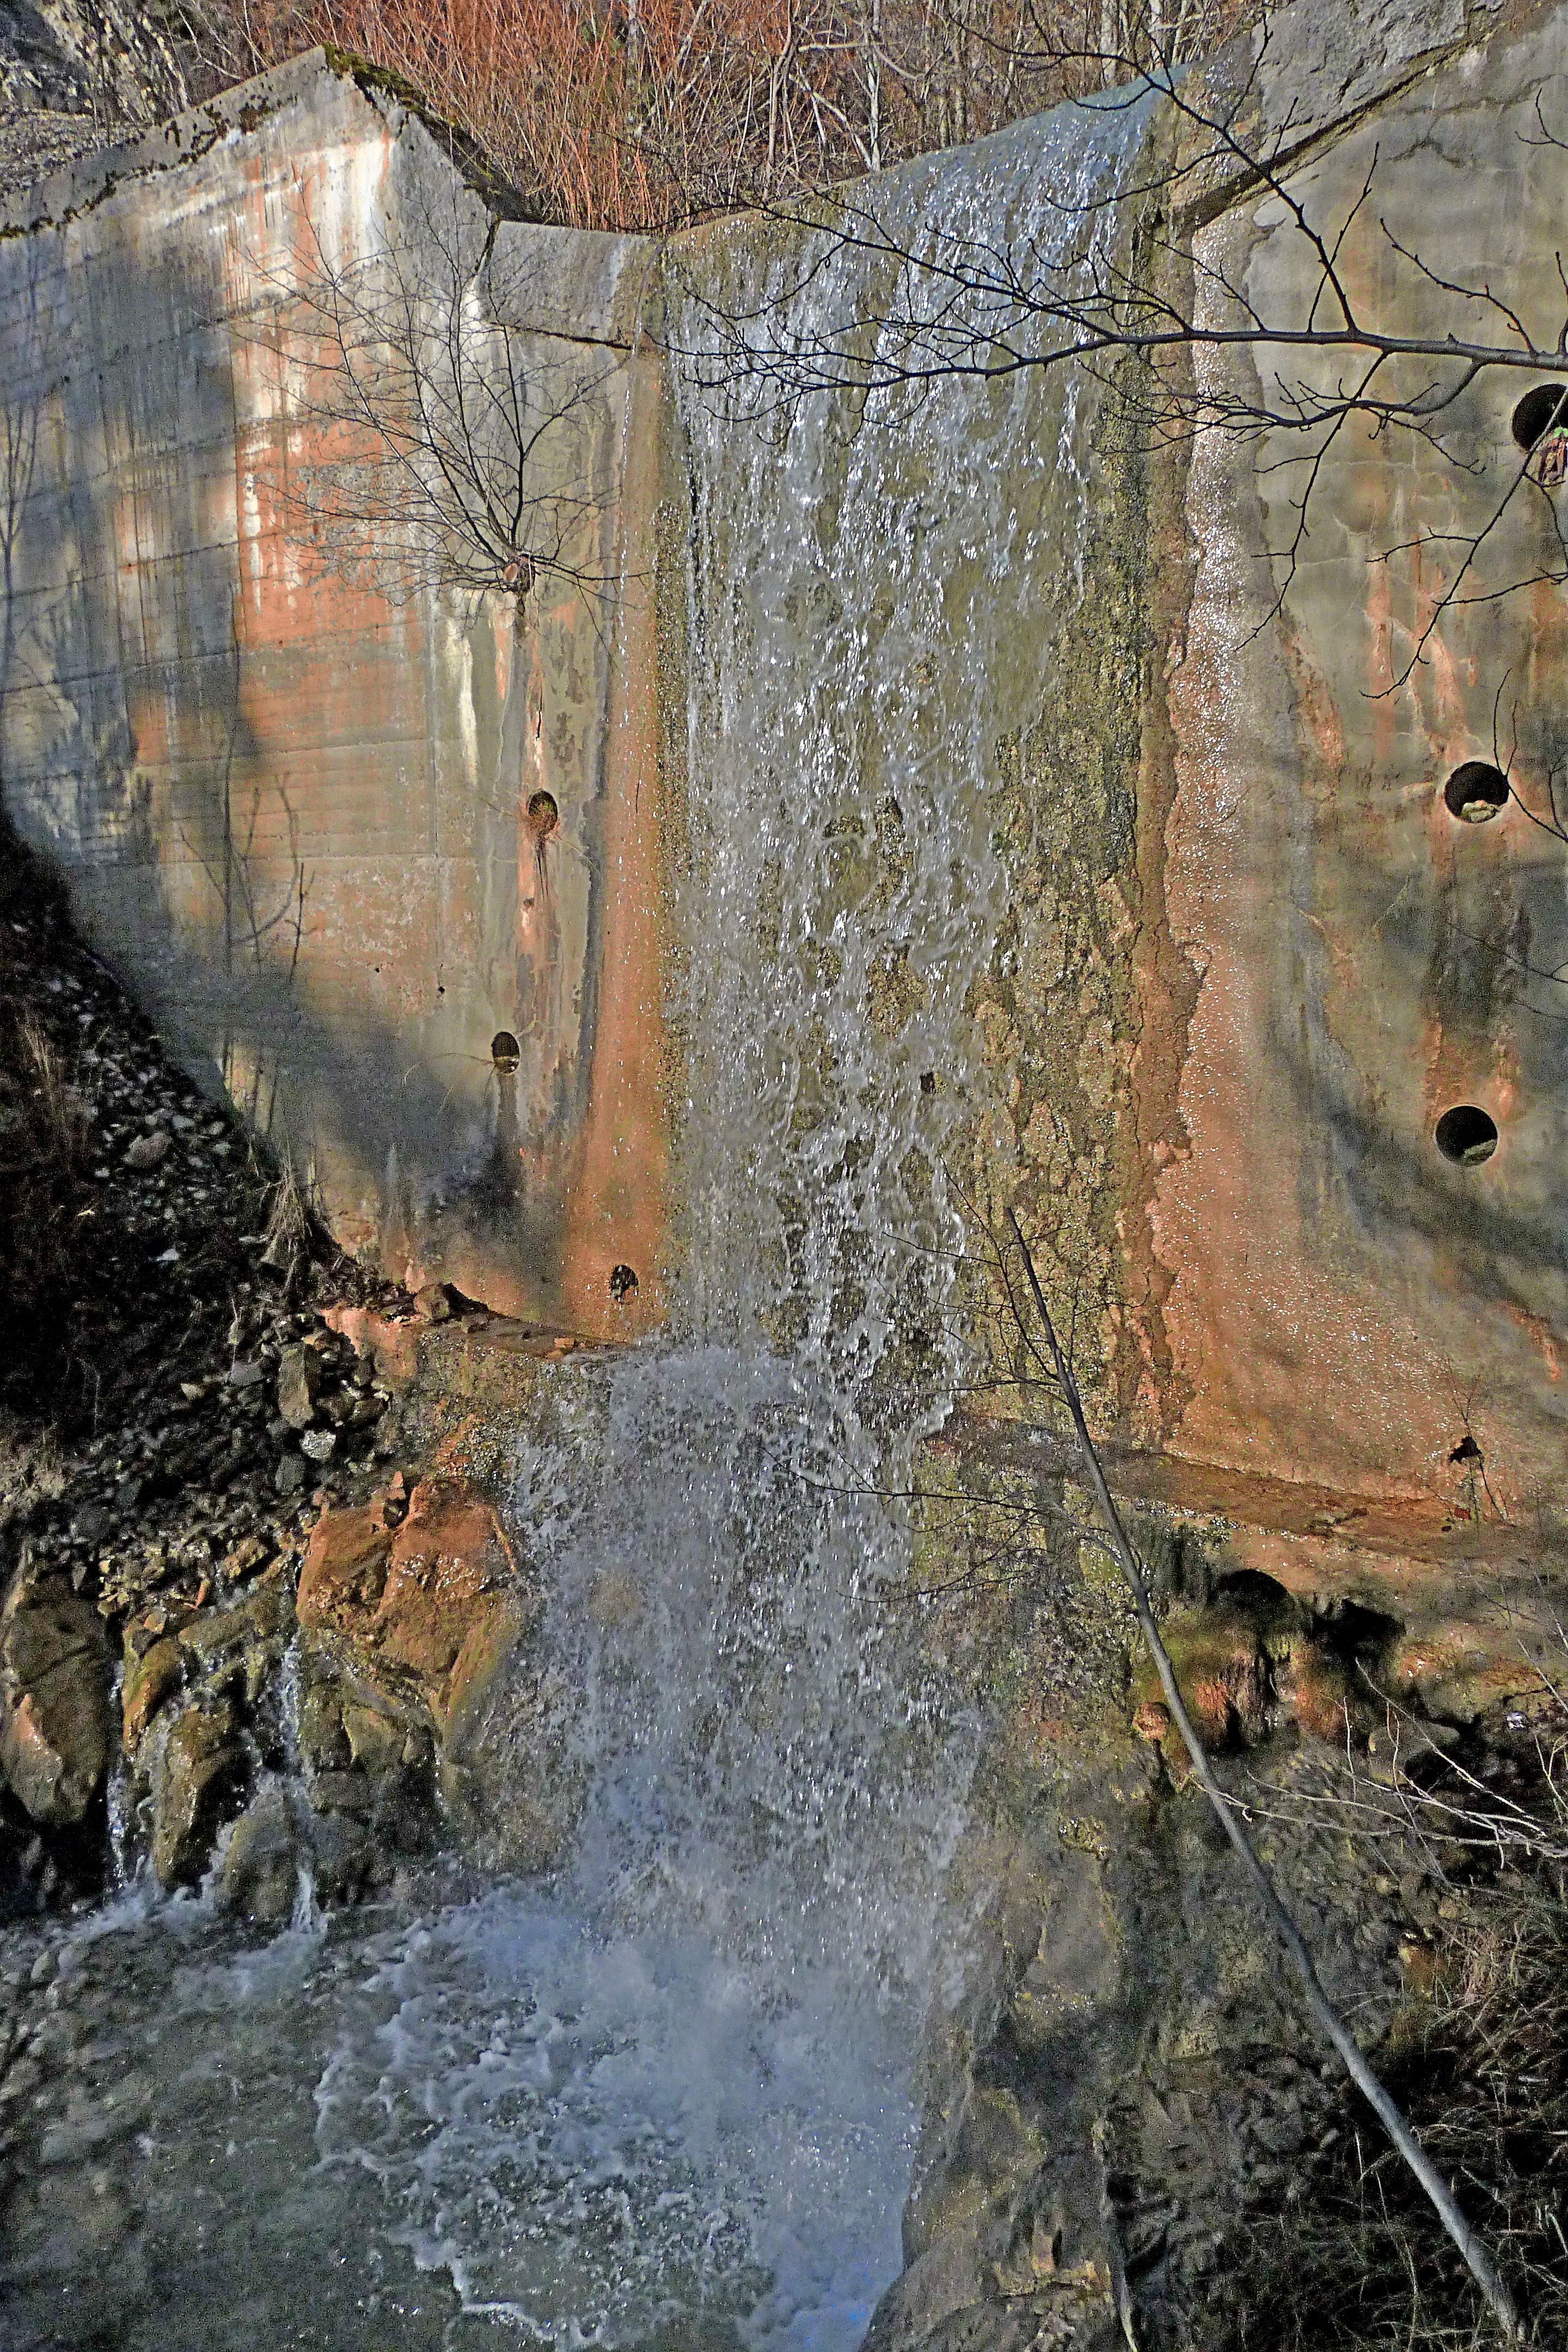
water, nature, rock, mountain, winter, fall, wall, cascade, reflection, terrain, material, geology, landscapes, water feature